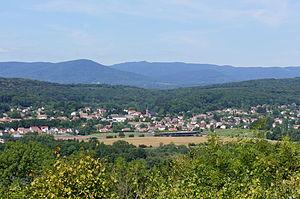
Vue général d'Offemont.
Offemont est une commune française située dans le département du Territoire de Belfort, en région Bourgogne-Franche-Comté. C'est l'une des 8 communes du canton de Valdoie et l'une des 53 communes du Grand Belfort. Ses habitants sont appelés les Offemontois.